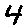
Label: 4